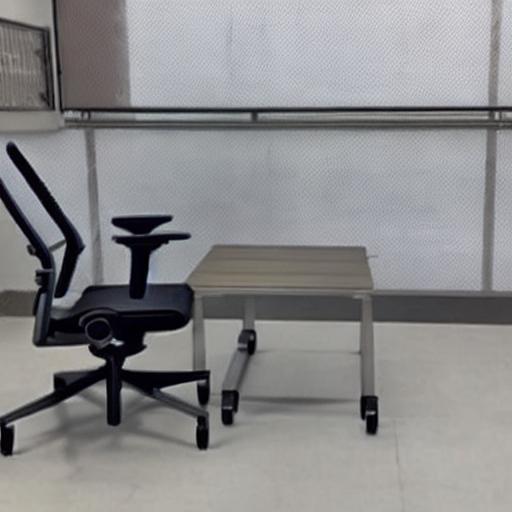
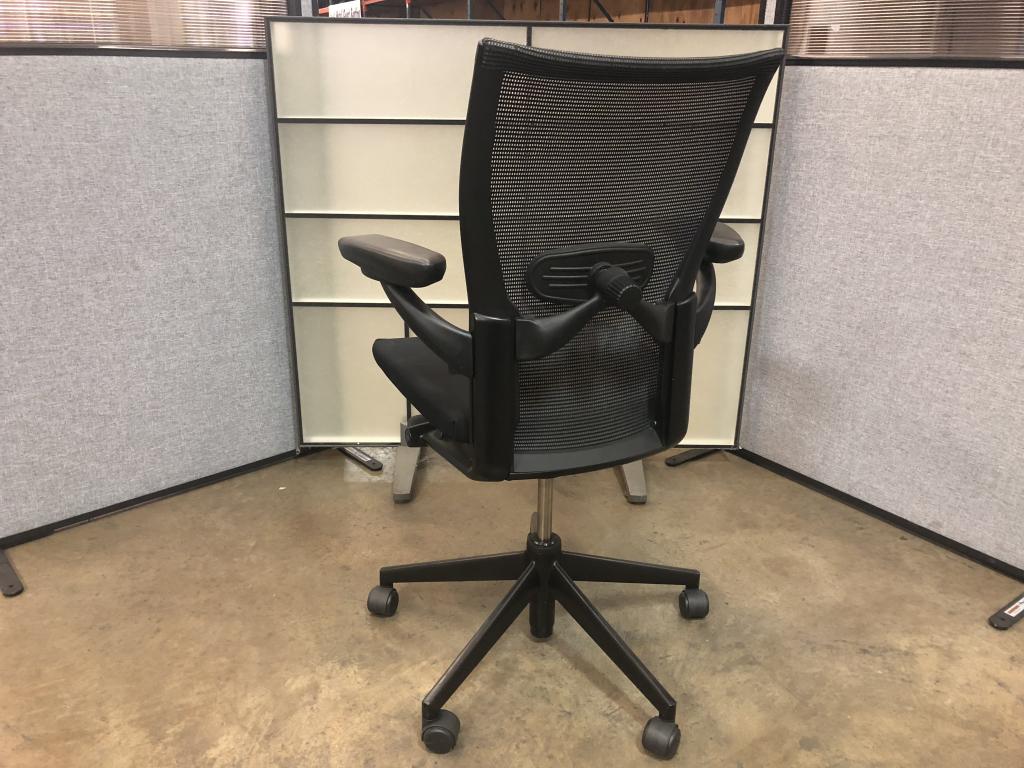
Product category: items_chair
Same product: no